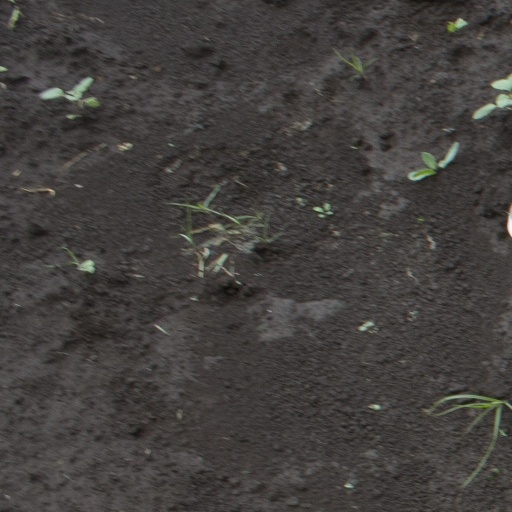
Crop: soybean